The Music of the Primes

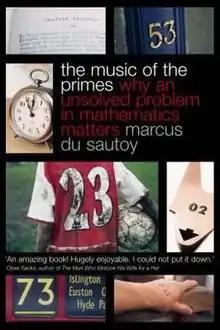
First UK edition

The Music of the Primes (British subtitle: "Why an Unsolved Problem in Mathematics Matters"; American subtitle: "Searching to Solve the Greatest Mystery in Mathematics") is a 2003 book by Marcus du Sautoy, a professor in mathematics at the University of Oxford, on the history of prime number theory. In particular he examines the Riemann hypothesis, the proof of which would revolutionize our understanding of prime numbers. He traces the prime number theorem back through history, highlighting the work of some of the greatest mathematical minds along the way.